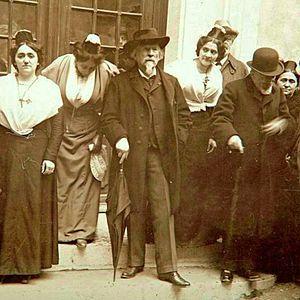
Frédéric Mistral et Arlésienes